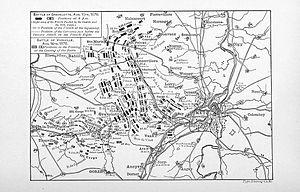
La bataille de Saint-Privat ou, plus rarement, bataille d'Amanvillers — appellations françaises — ou bataille de Gravelotte — appellation allemande — s'est déroulée le 18 août 1870 lors de la guerre franco-prussienne, à une dizaine de kilomètres à l'ouest de Metz.